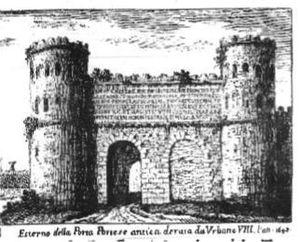
L'organisation en quatorze régions de la Rome augustéenne est une division administrative de la ville de Rome antique entreprise par Auguste. Elle remplace la division en quatre régions ou quartiers traditionnellement attribuée à Servius Tullius, sixième roi de Rome. Les régions augustéennes sont par la suite divisées en quartiers. À l'origine, les régions sont désignées par leur numéro mais elles acquièrent progressivement des surnoms dérivés des principaux monuments ou éléments topographiques qu'elles contiennent. La réorganisation entreprise par Auguste reste fonctionnelle jusqu'au VIIᵉ siècle où elle est remplacée par une division en sept paroisses.
La Porta Portuensis est une porte antique de Rome faisant partie du mur d'Aurélien. Située au sud de la ville sur la rive droite du Tibre, elle ouvrait sur la via Portuensis.
Cette liste des monuments de la Rome antique recense les monuments les plus importants construits à Rome ou à proximité immédiate, depuis la fondation de la ville jusqu'au début du VIIᵉ siècle.